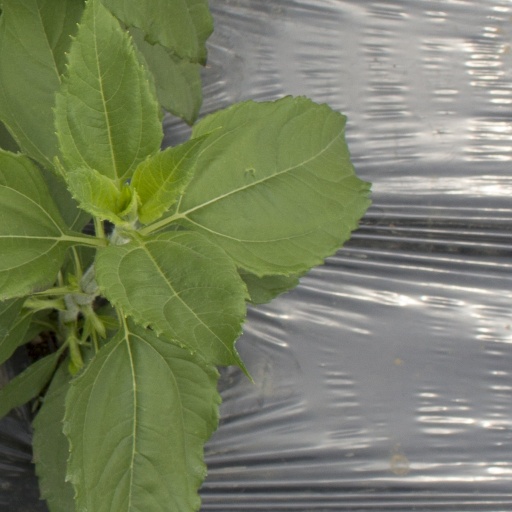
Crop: Jerusalem artichoke